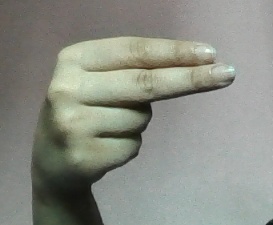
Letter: ain